Energy Vault

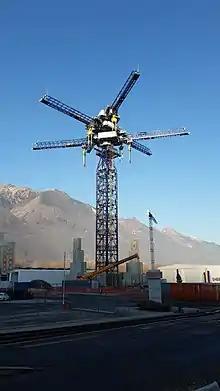
Energy Vault Testing Tower in Castione-Arbedo, January 2022

In 2017, Energy Vault was founded by a group of Swiss engineers in the Idealab startup studio.